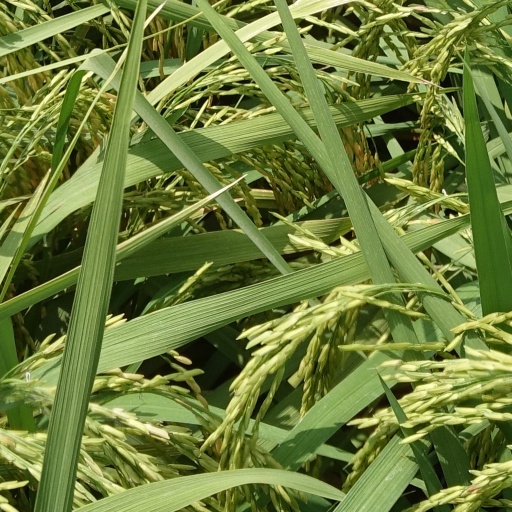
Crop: rice